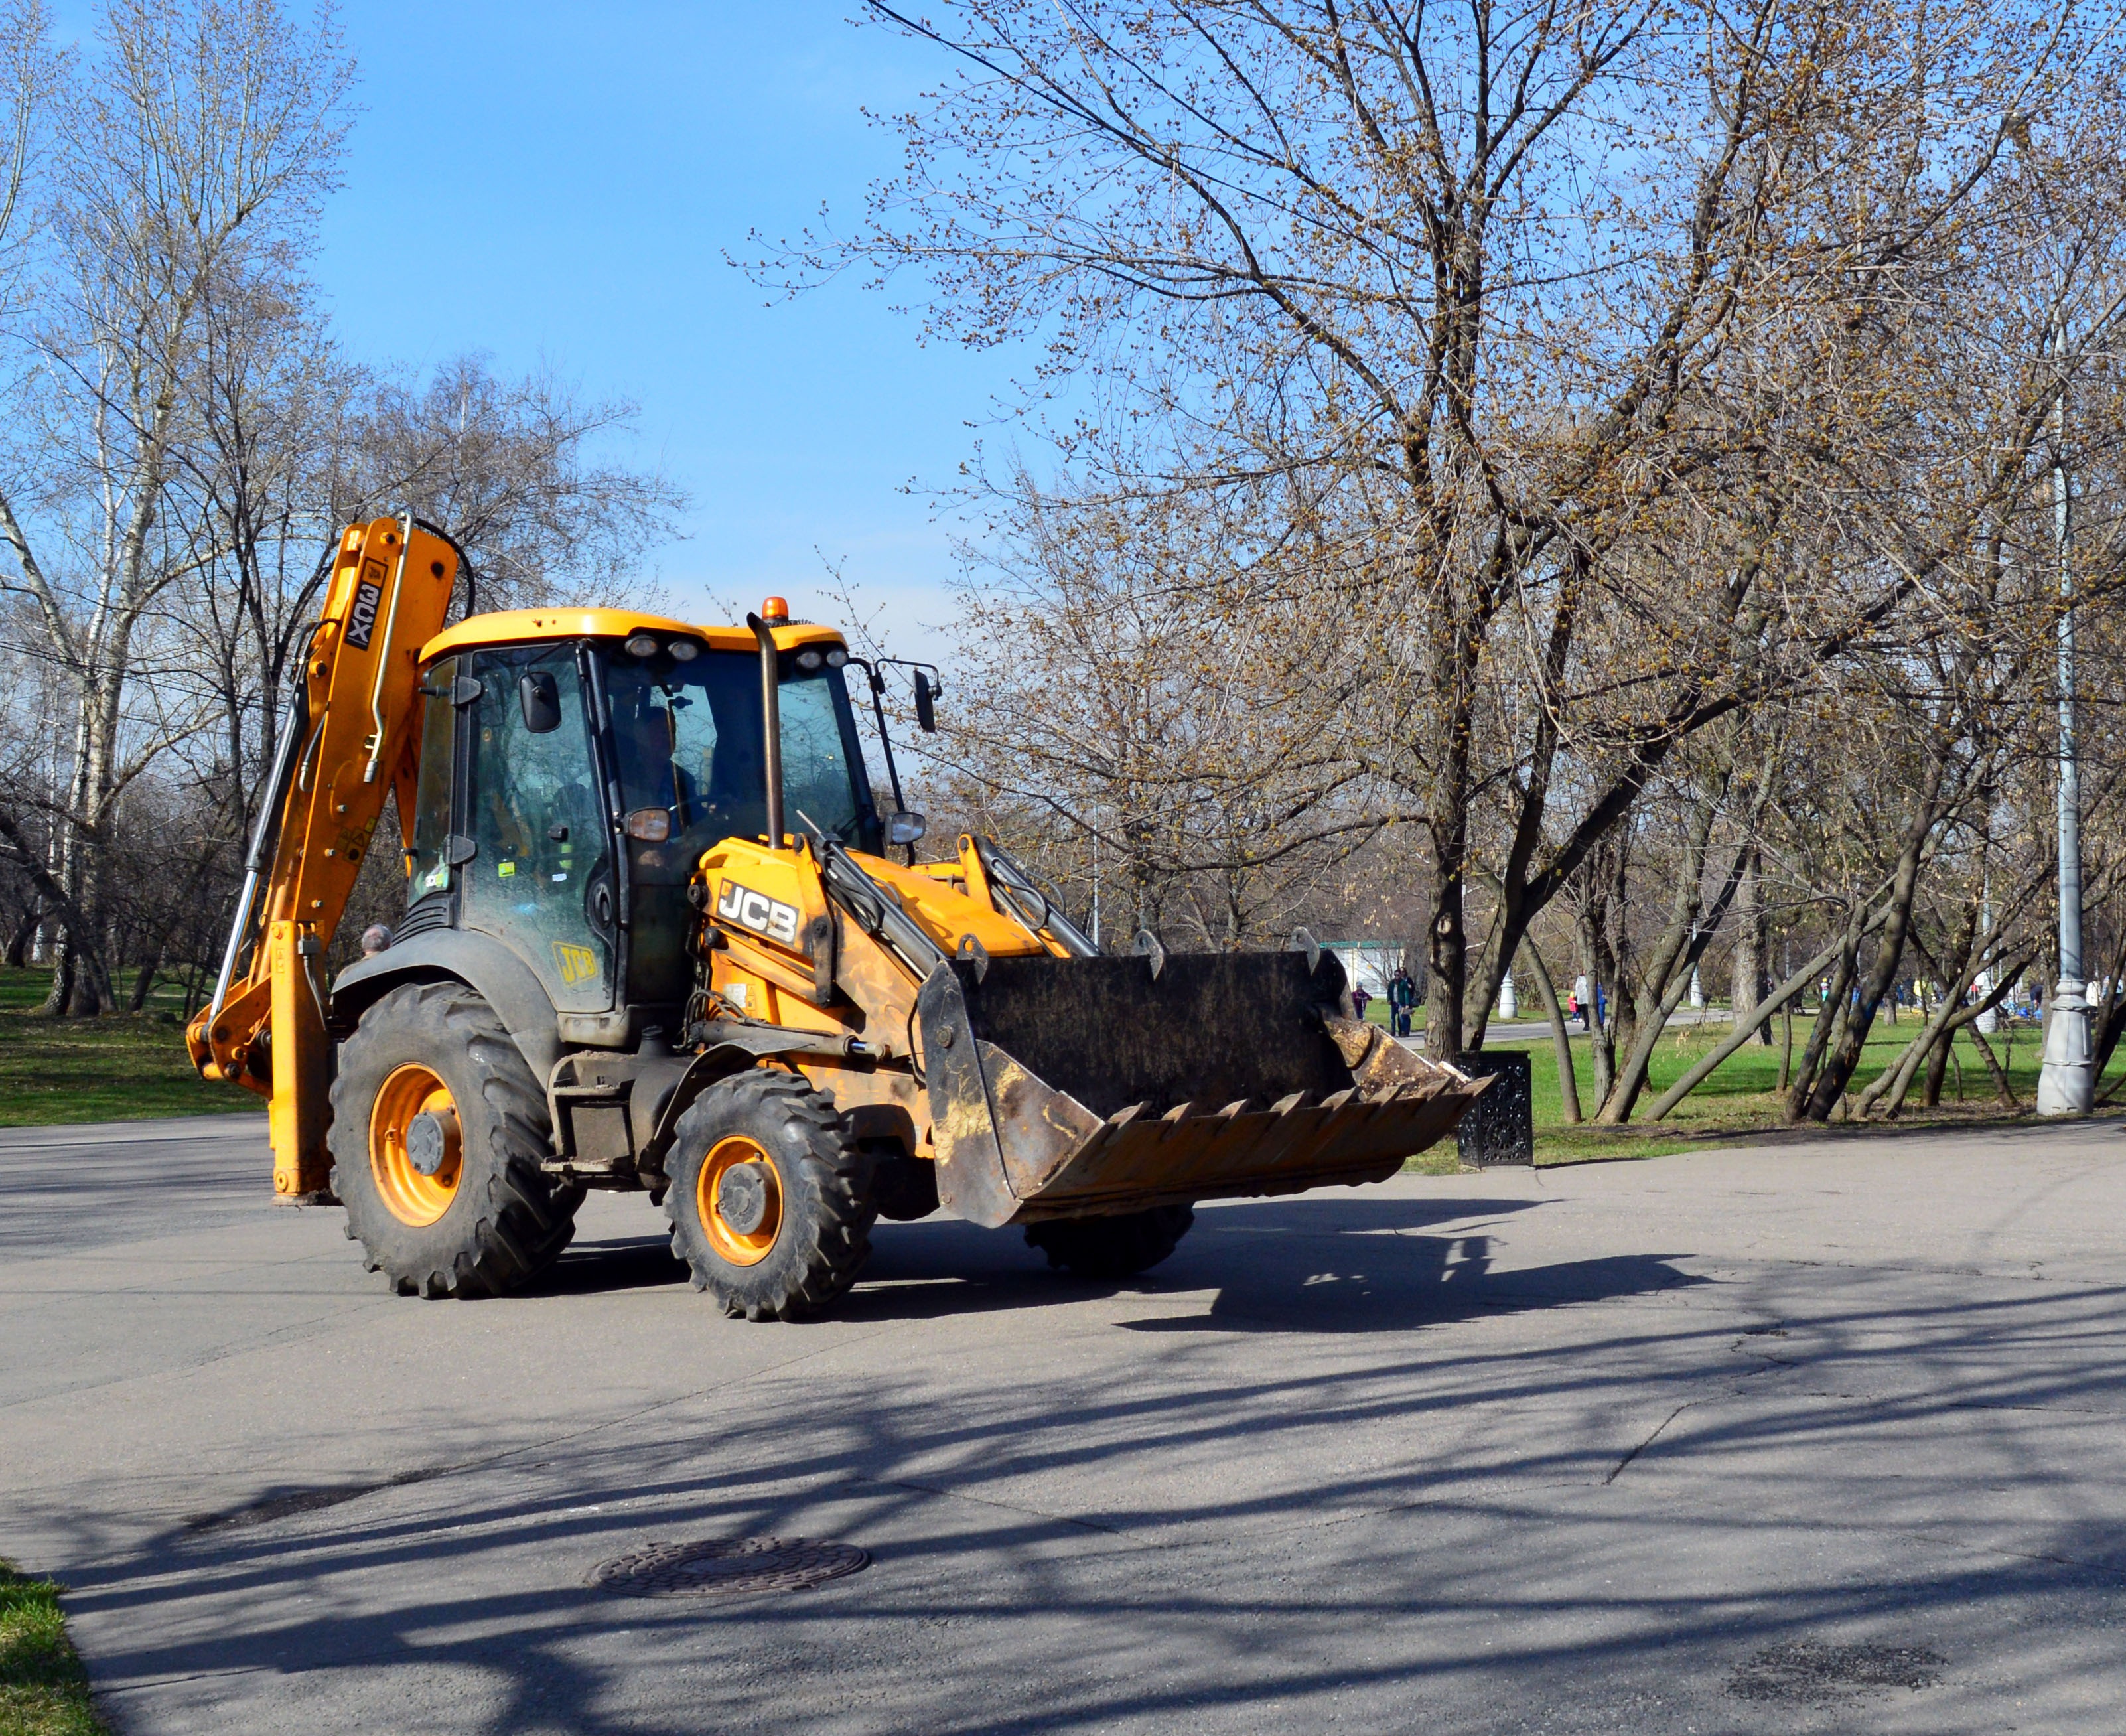
tree, road, asphalt, transport, vehicle, equipment, machine, excavator, dig, technique, beautification, heavy machinery, road building machinery